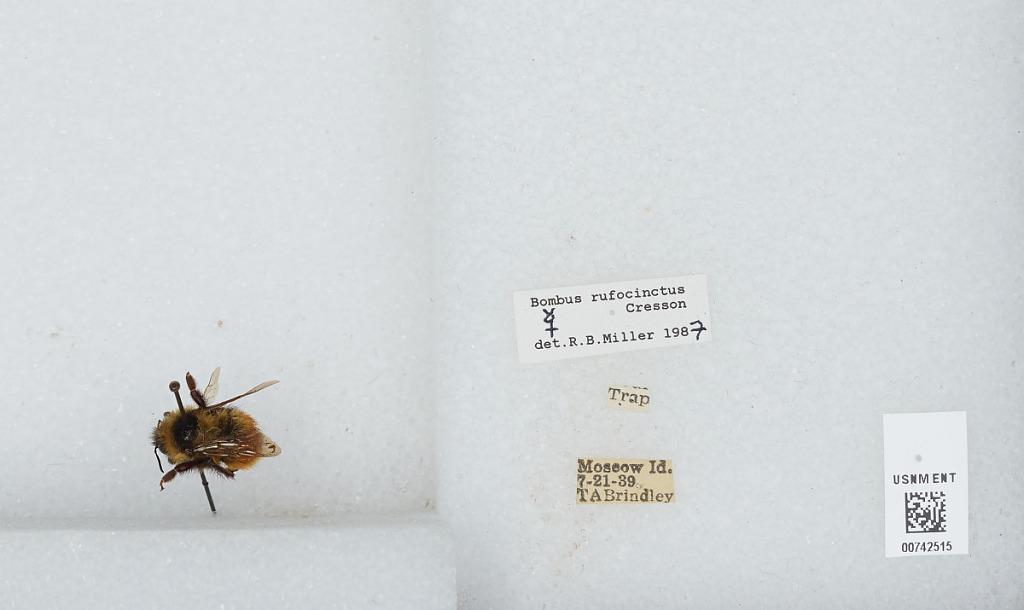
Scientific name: Bombus (Cullumanobombus) rufocinctus Cresson
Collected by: T. Brindley
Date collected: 1939-7-21
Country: United States
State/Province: Idaho
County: Latah
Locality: Moscow
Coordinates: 46.73, -117
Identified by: Miller, R. B.